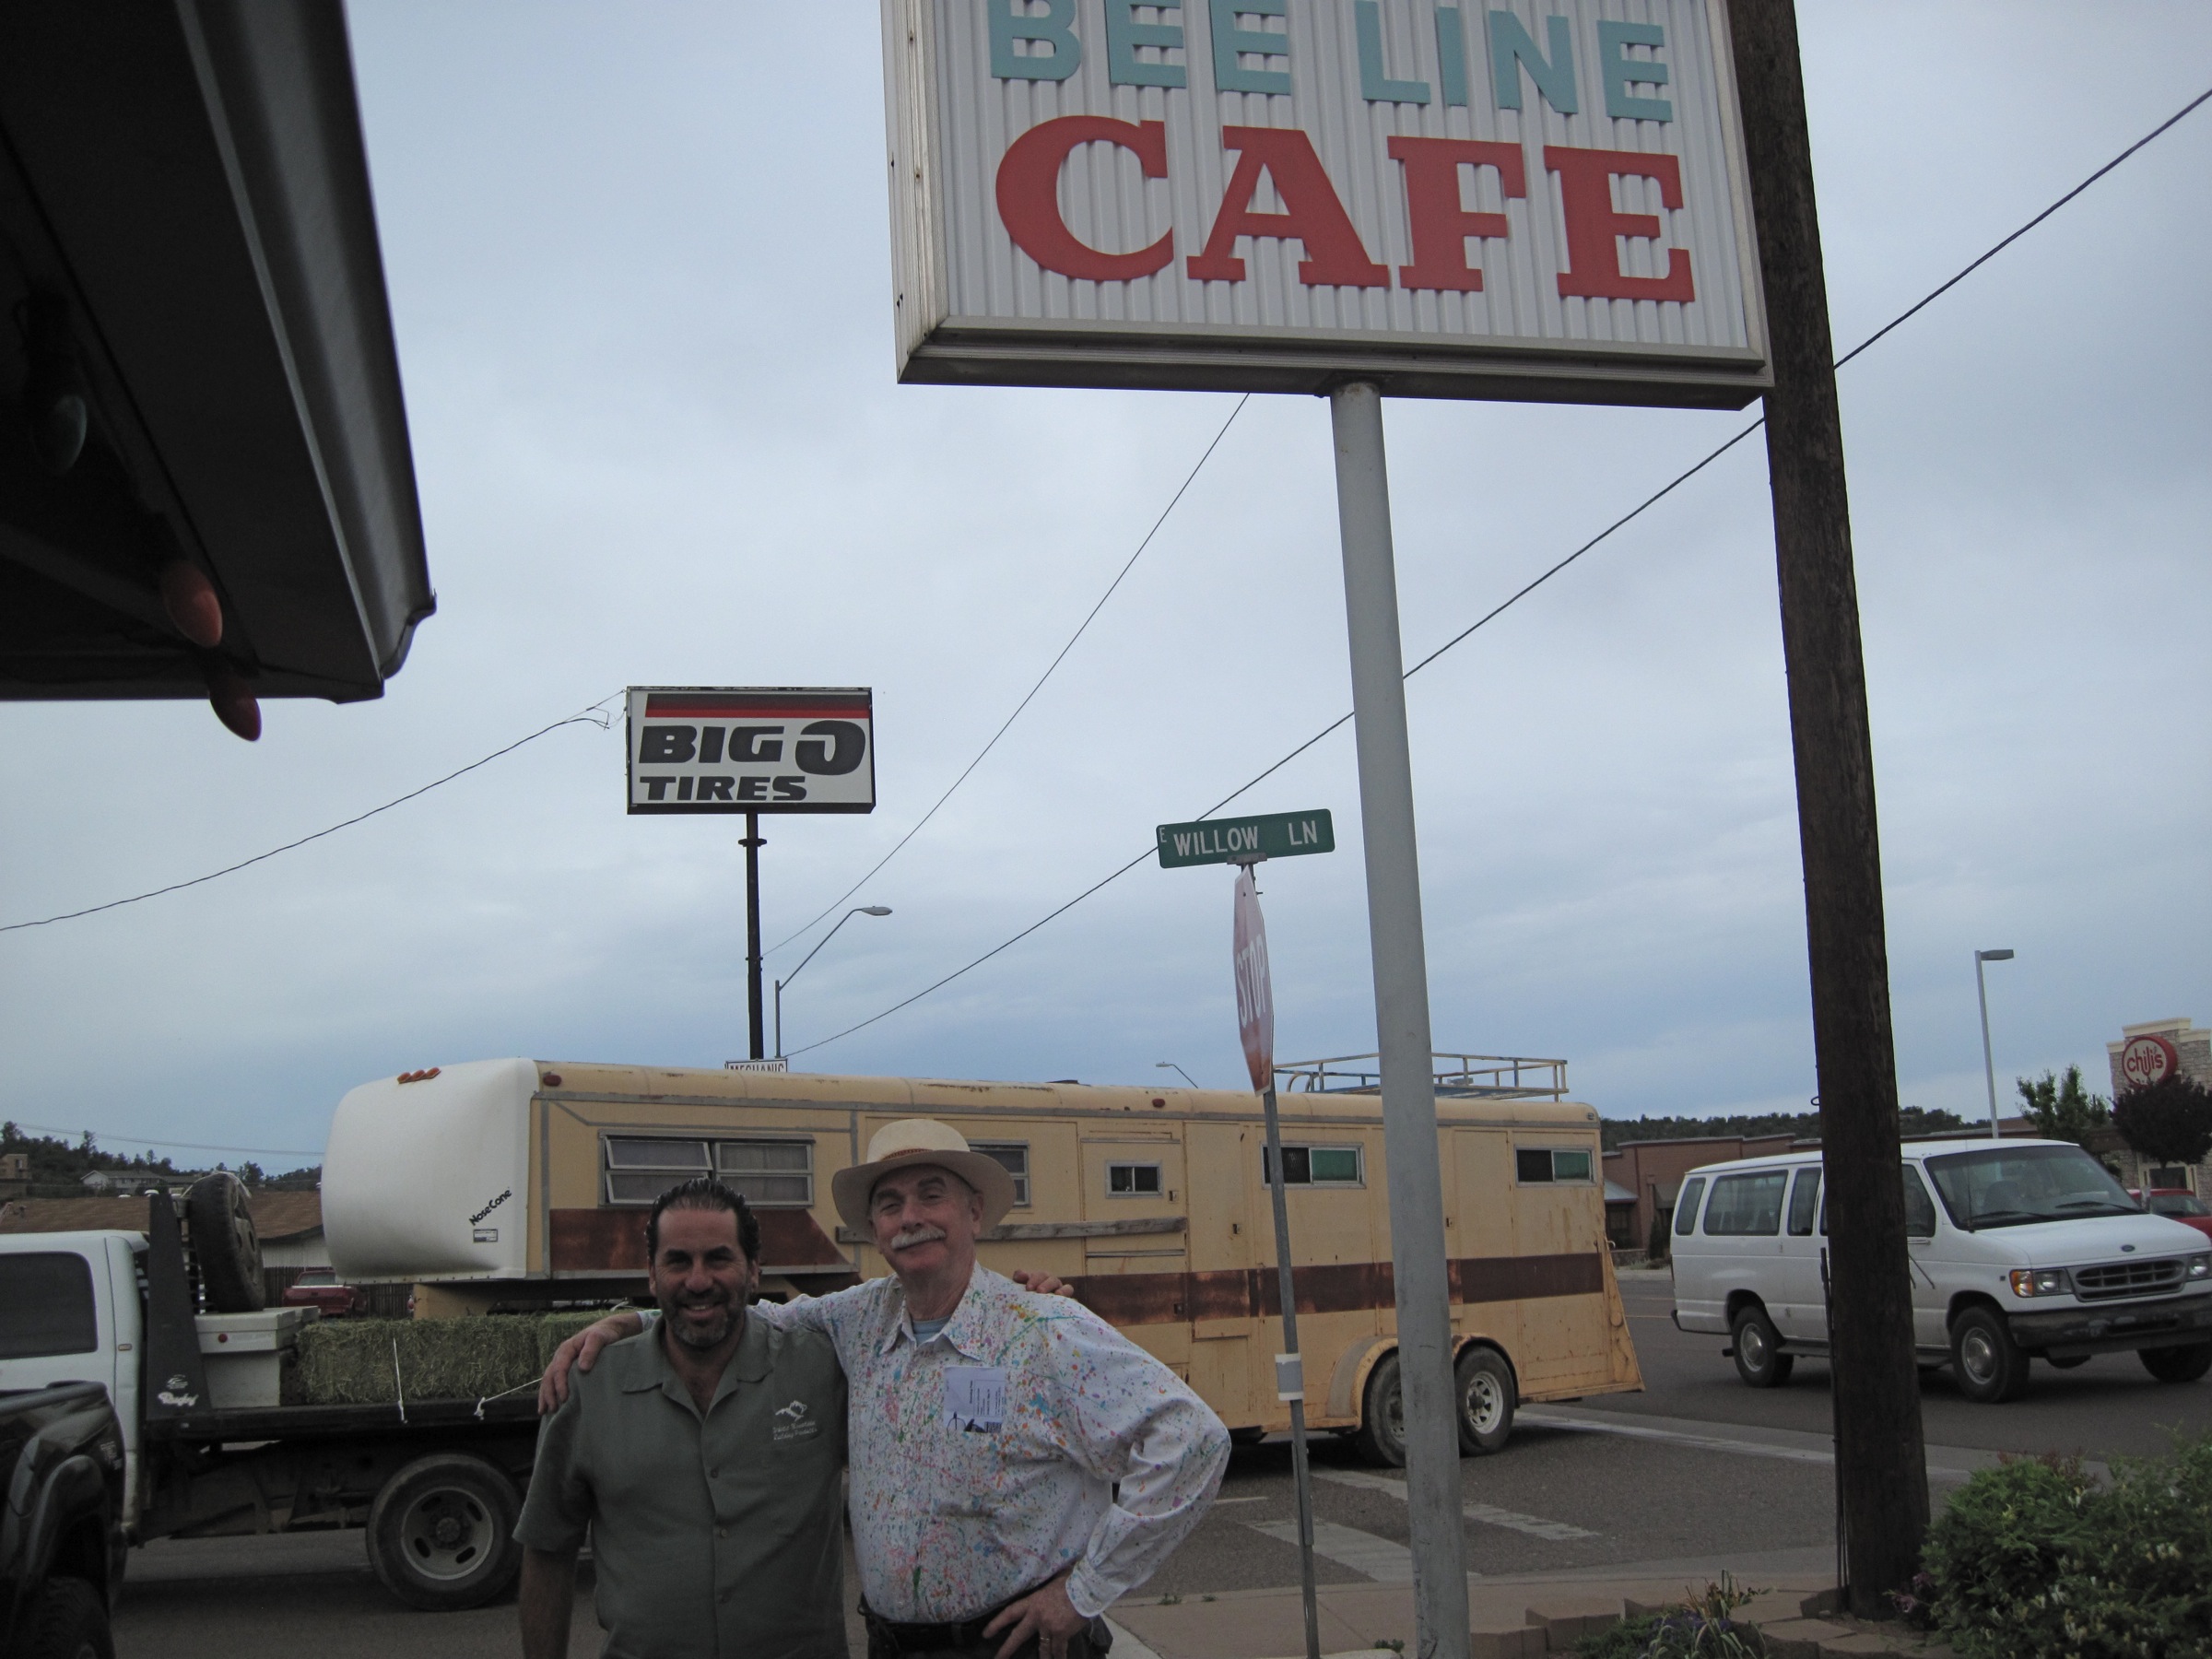
advertising, transport, vehicle, 2009365